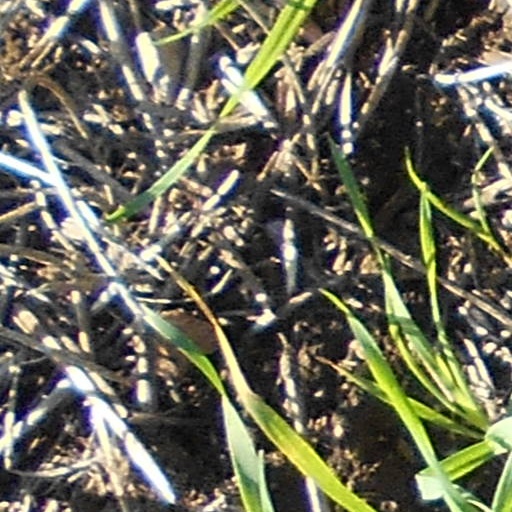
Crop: wheat